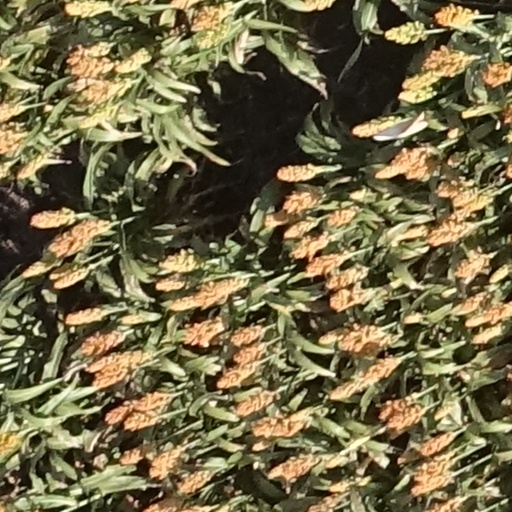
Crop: sorghum